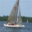
Label: ship